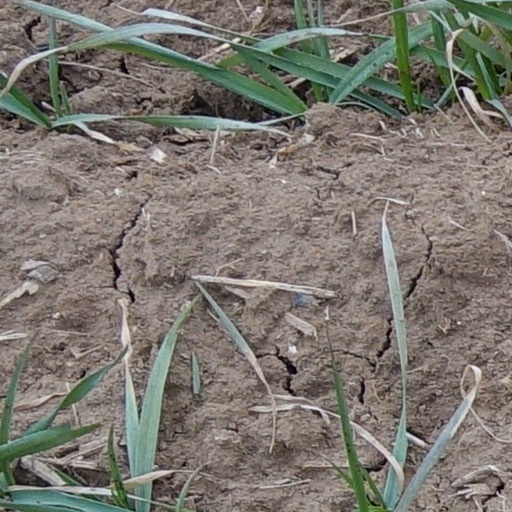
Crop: wheat